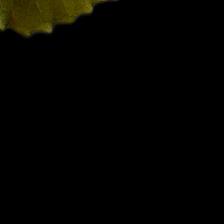
Plant: Neem